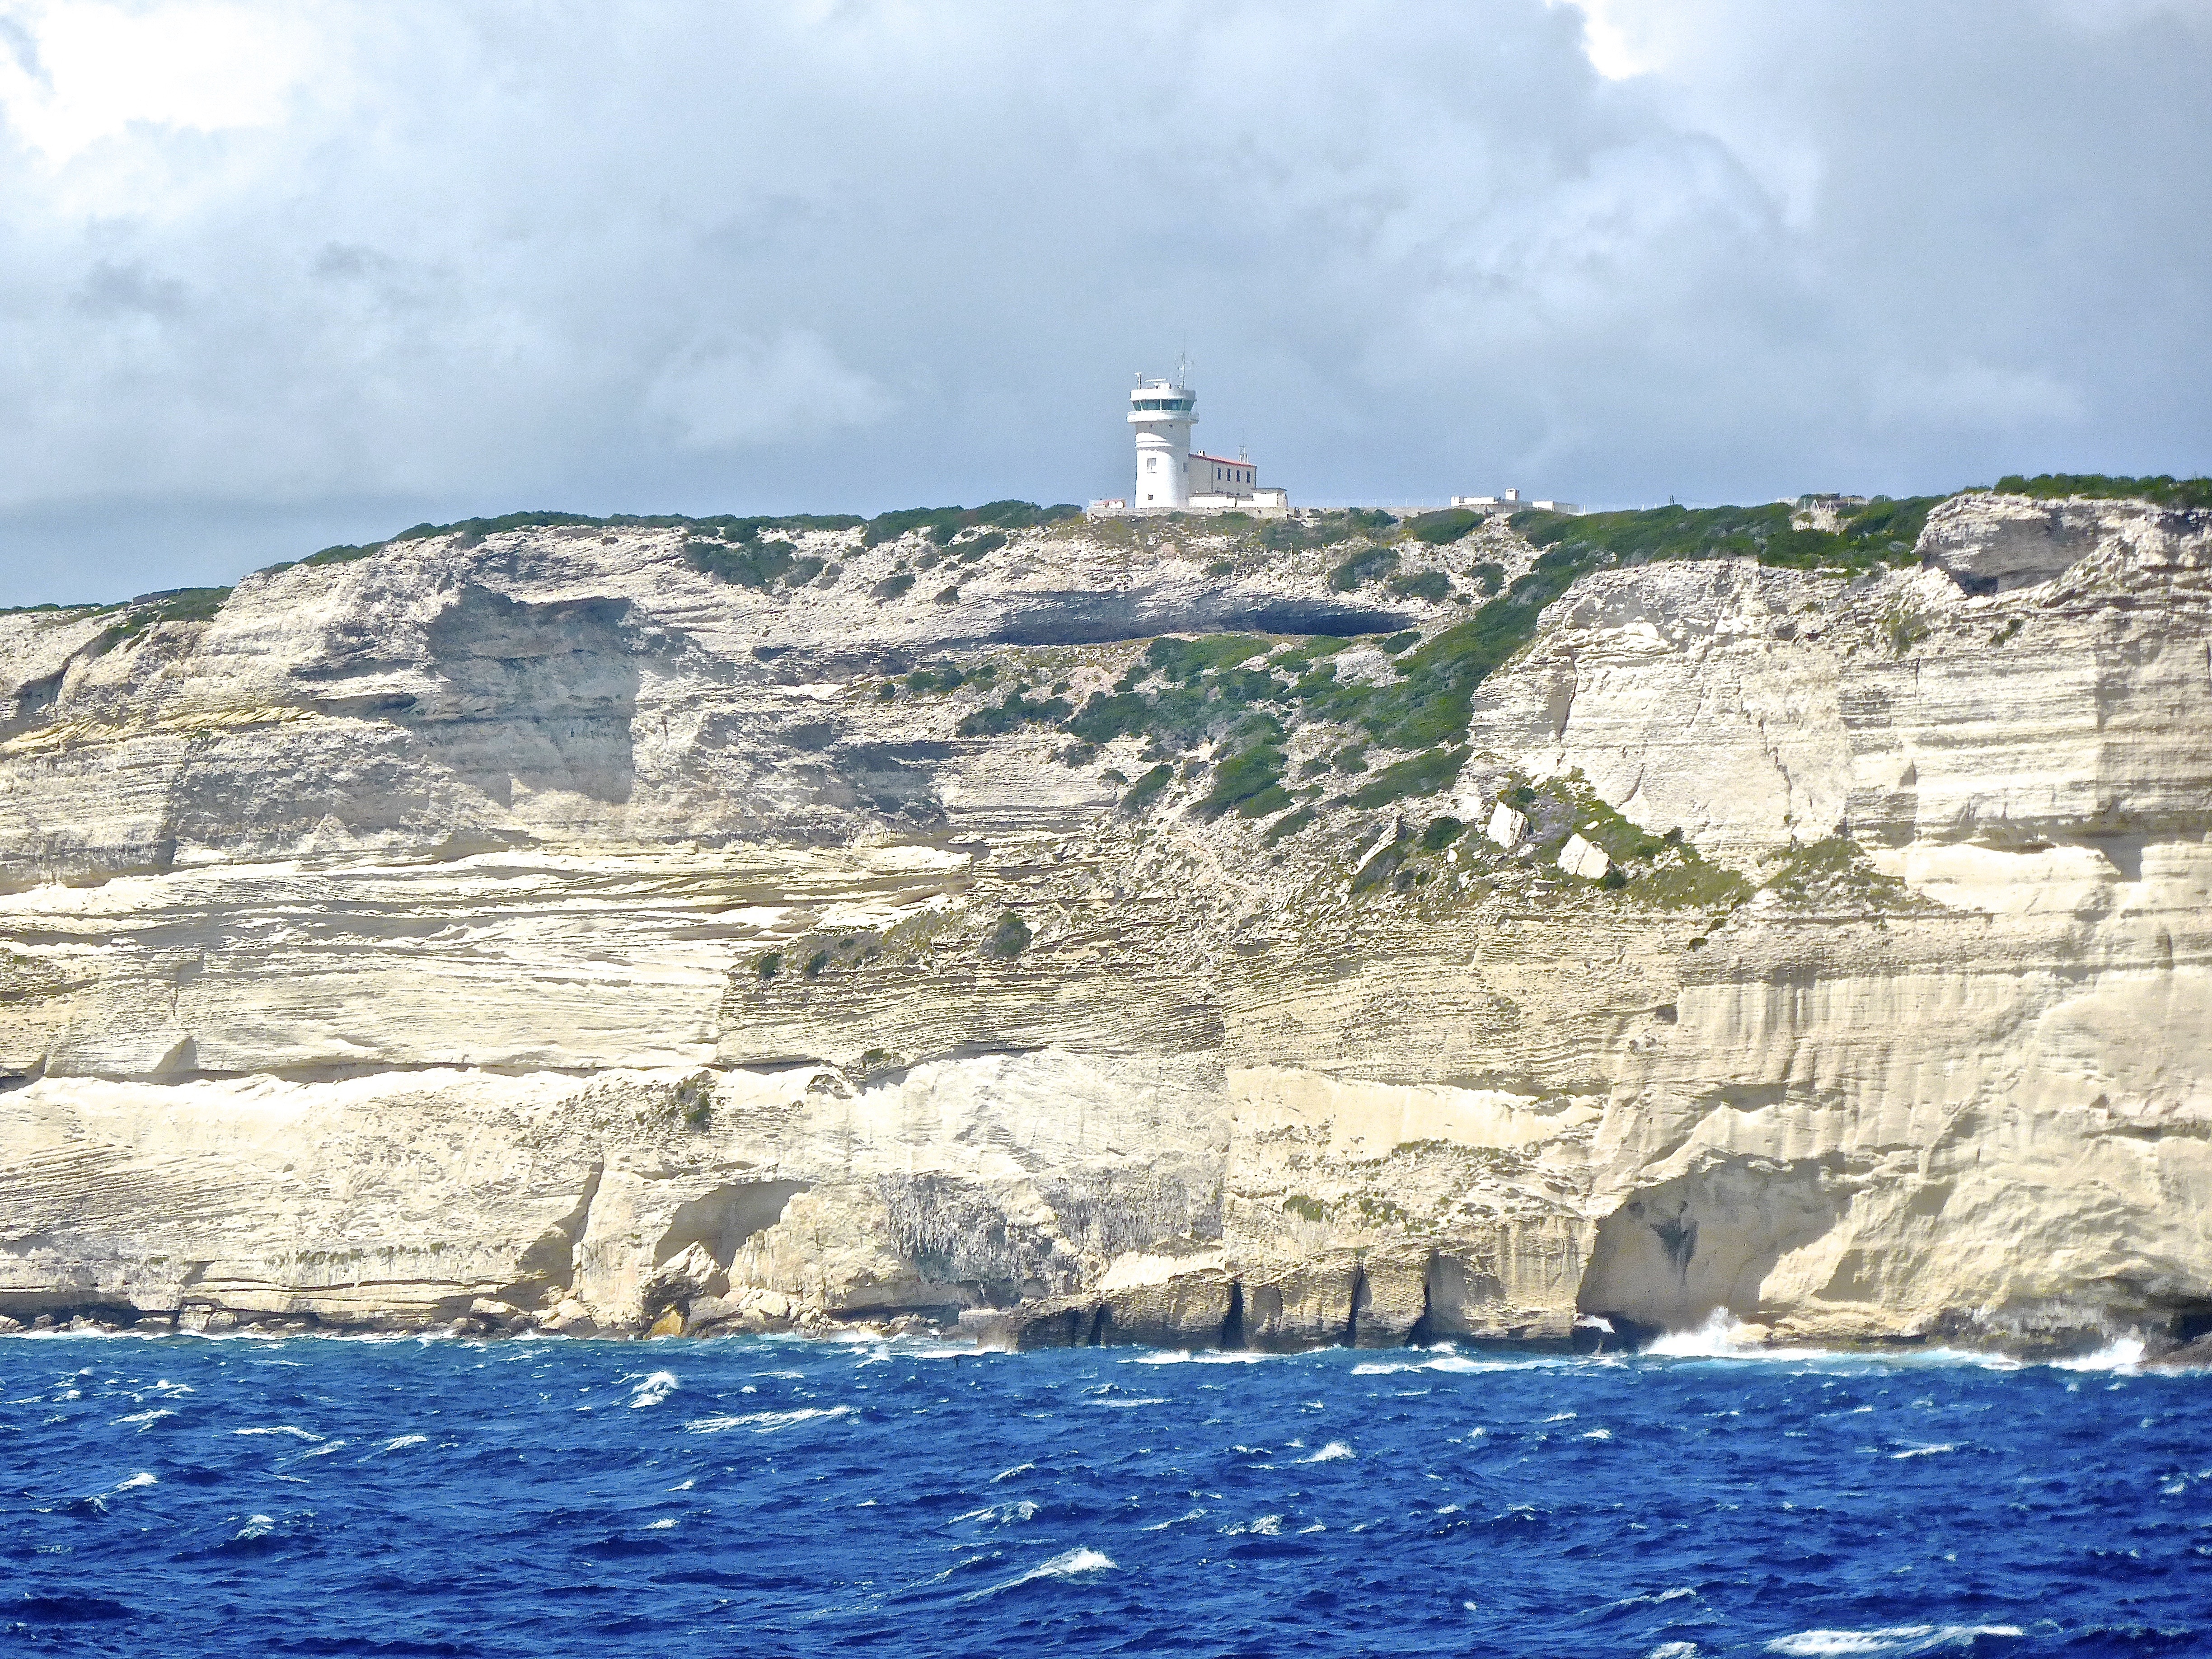
sea, coast, ocean, lighthouse, wave, coastline, cliff, tower, beacon, arctic, terrain, cliffs, navigation, breakwater, cape, arctic ocean, bonifacio